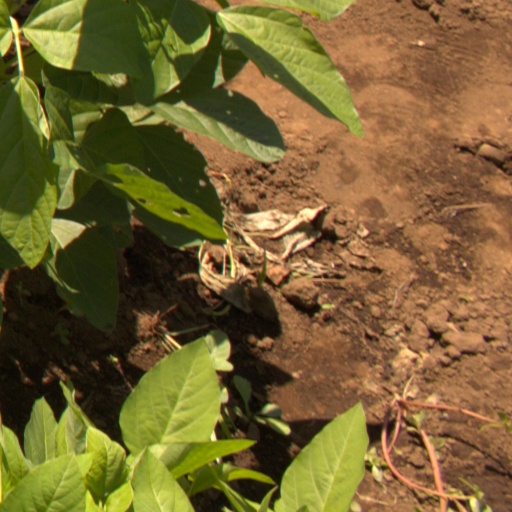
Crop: soybean